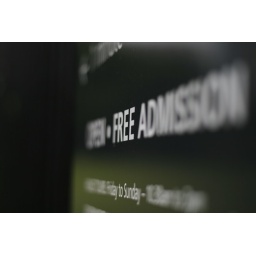
Dof with the Canon 50mm 1.8 lens, Government house sign in Sydney.